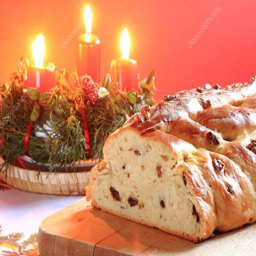
traditional christmas cake with candles in the background -- stock photo #